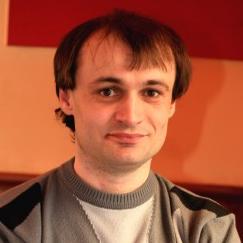
Age: 37